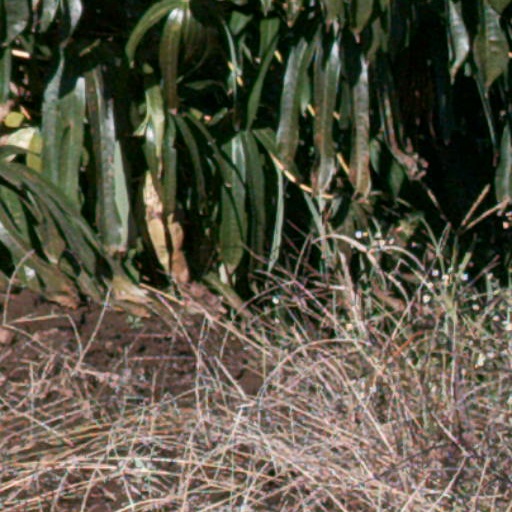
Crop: cassava